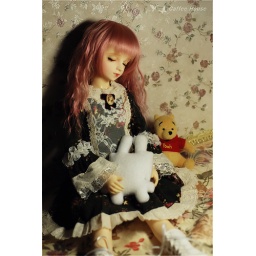
u's little girl in my home